School of Mining Engineering of Madrid

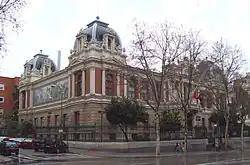

The School of Mining Engineering of Madrid (Spanish: "Escuela Técnica Superior de Ingenieros de Minas y Energia") is located in calle Ríos Rosas, Madrid, Spain. It is one of the engineering schools of the Technical University of Madrid which was founded in 1971 through the integration of the Higher Technical Schools.